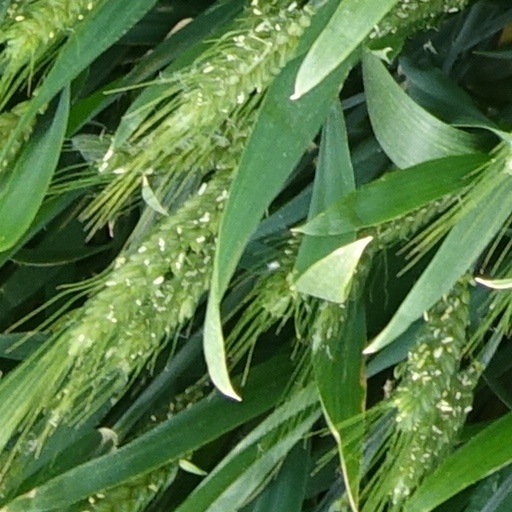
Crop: wheat